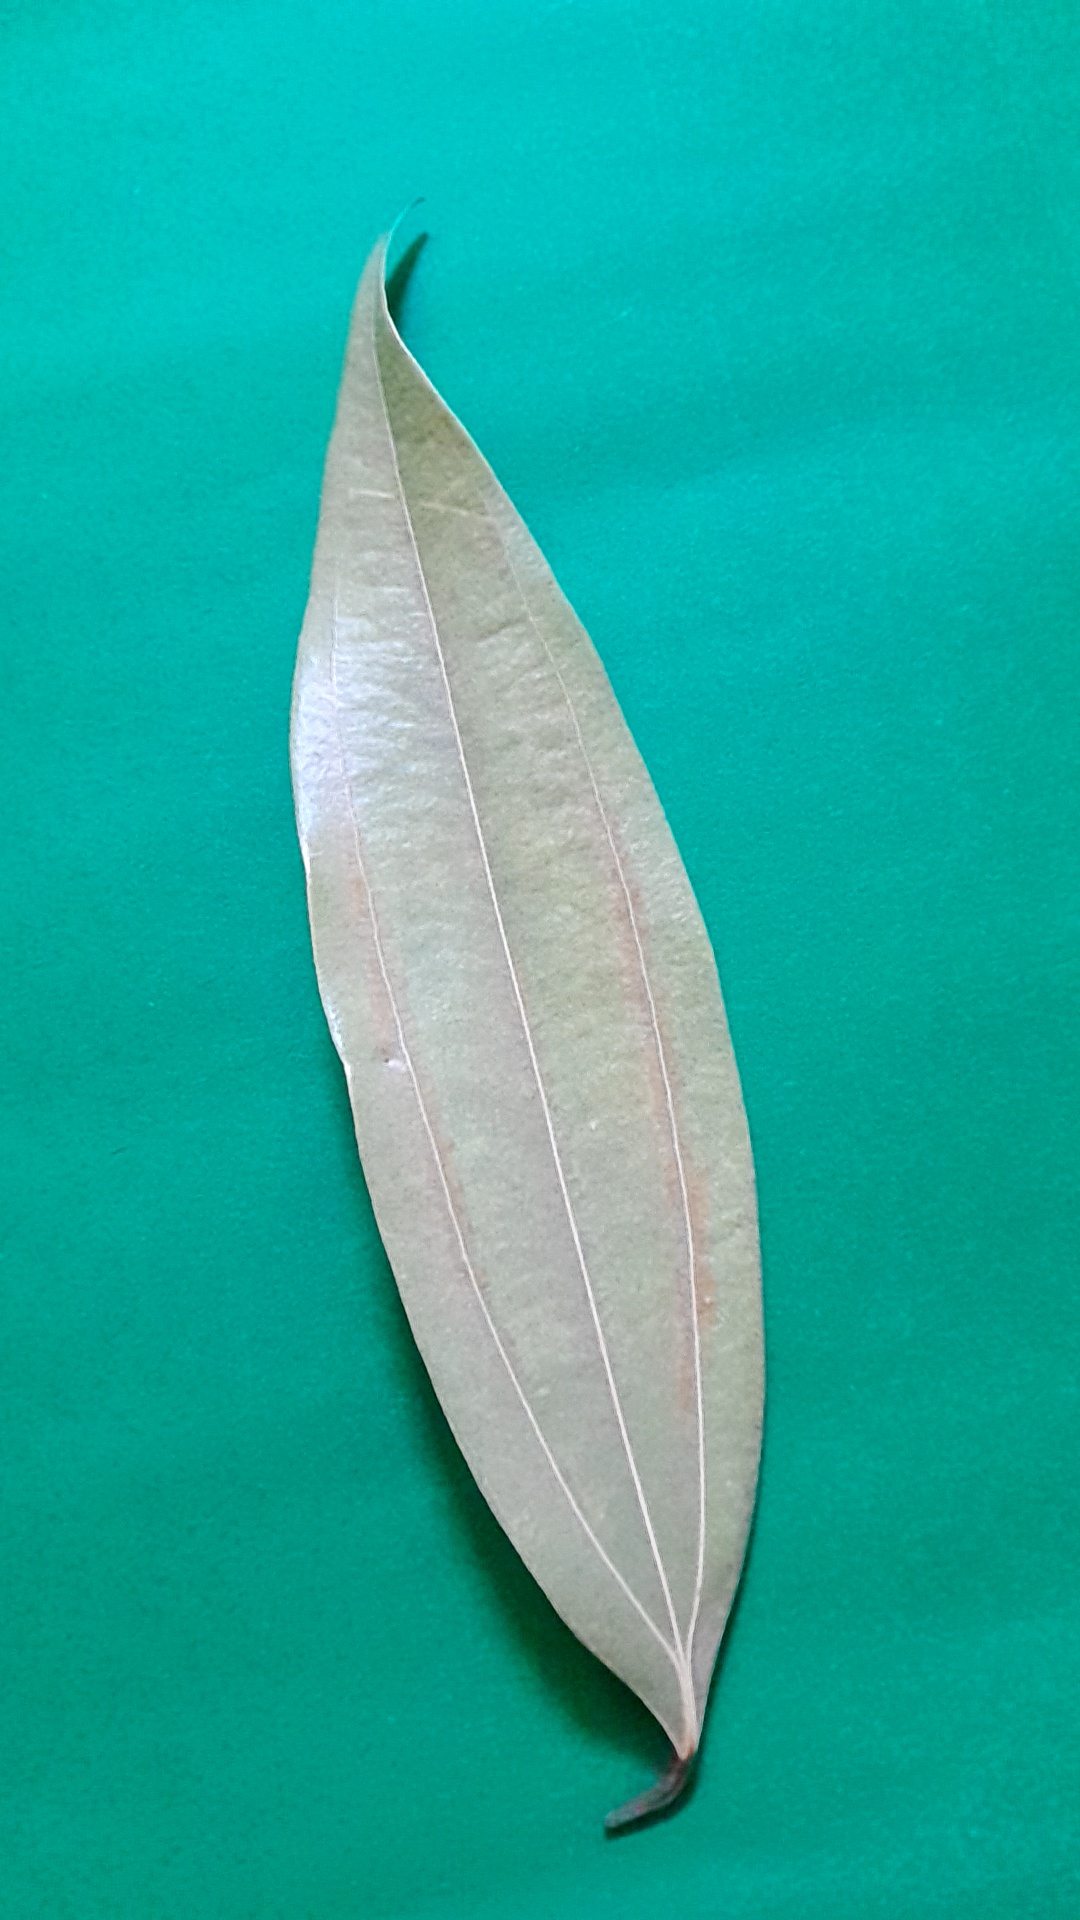
Label: Dry Leaf